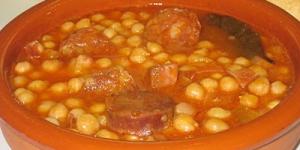
los tradicionales garbanzos guisados